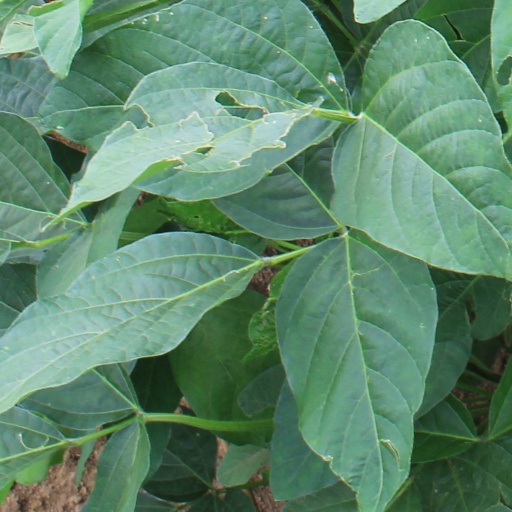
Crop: soybean